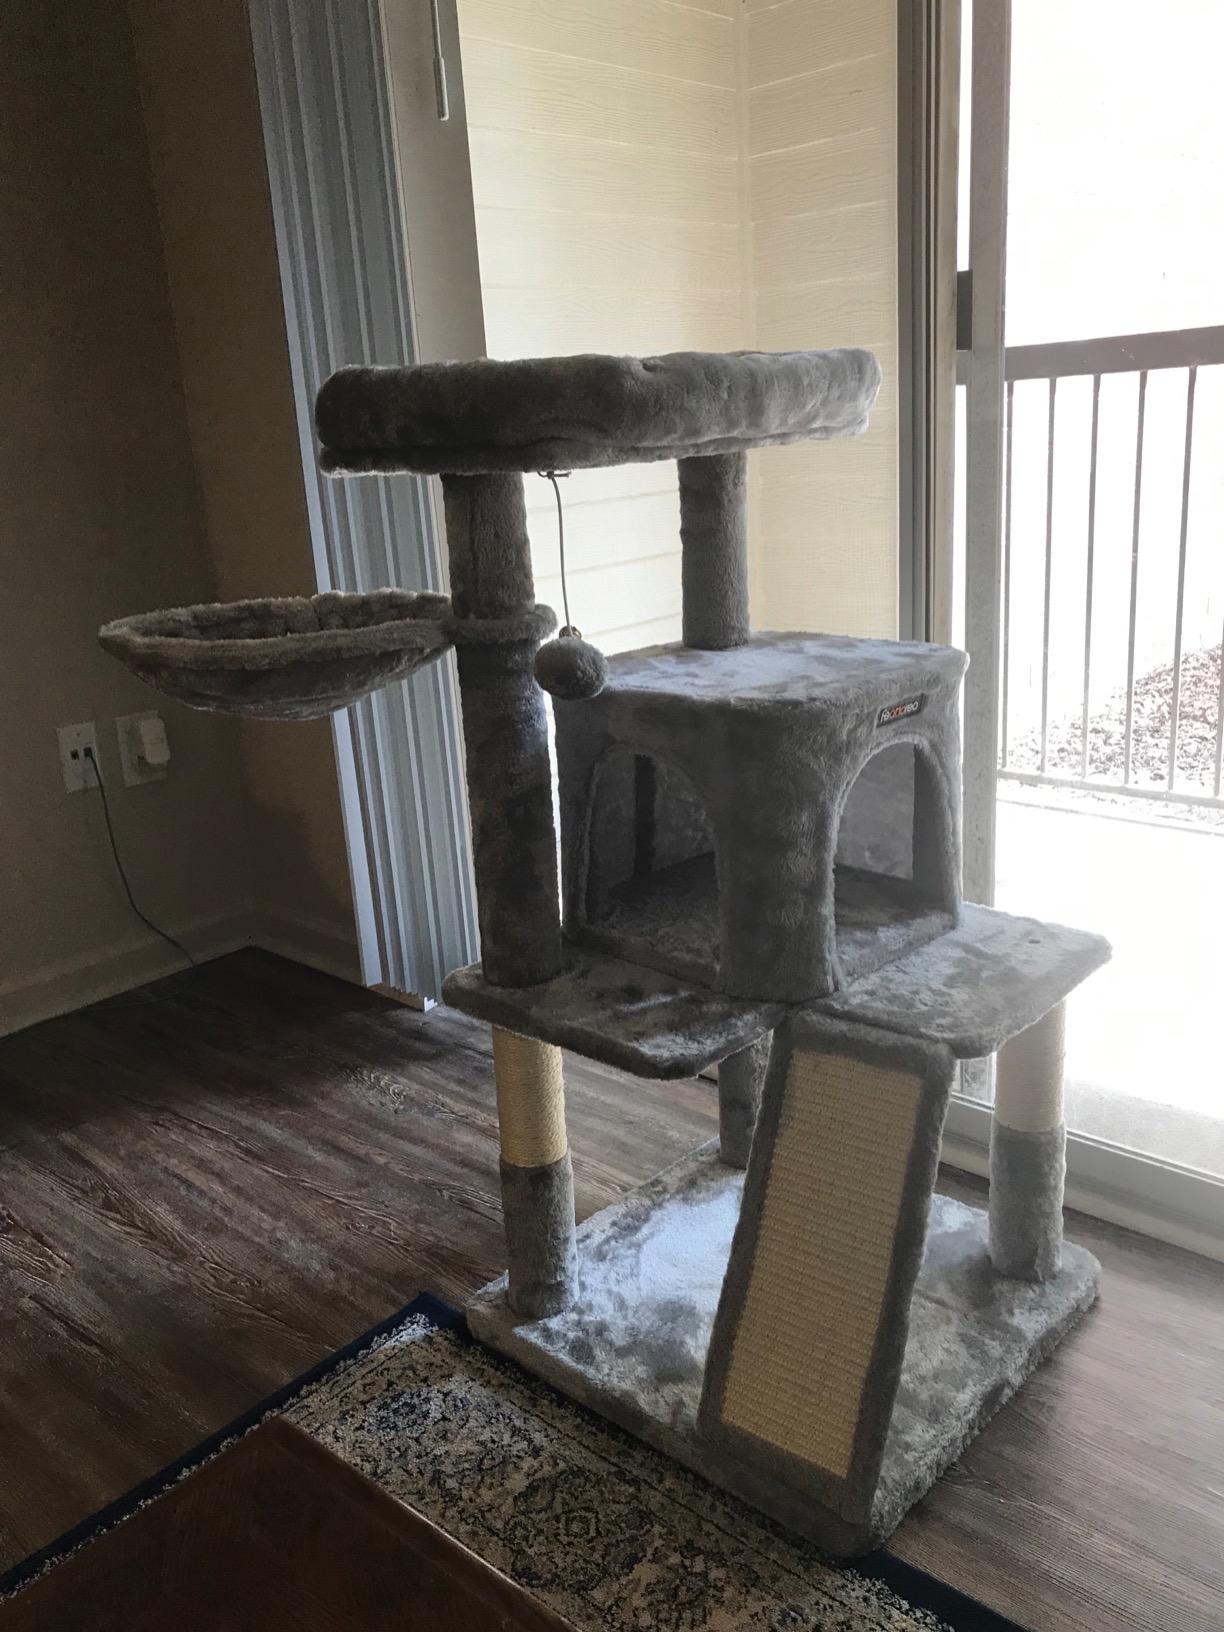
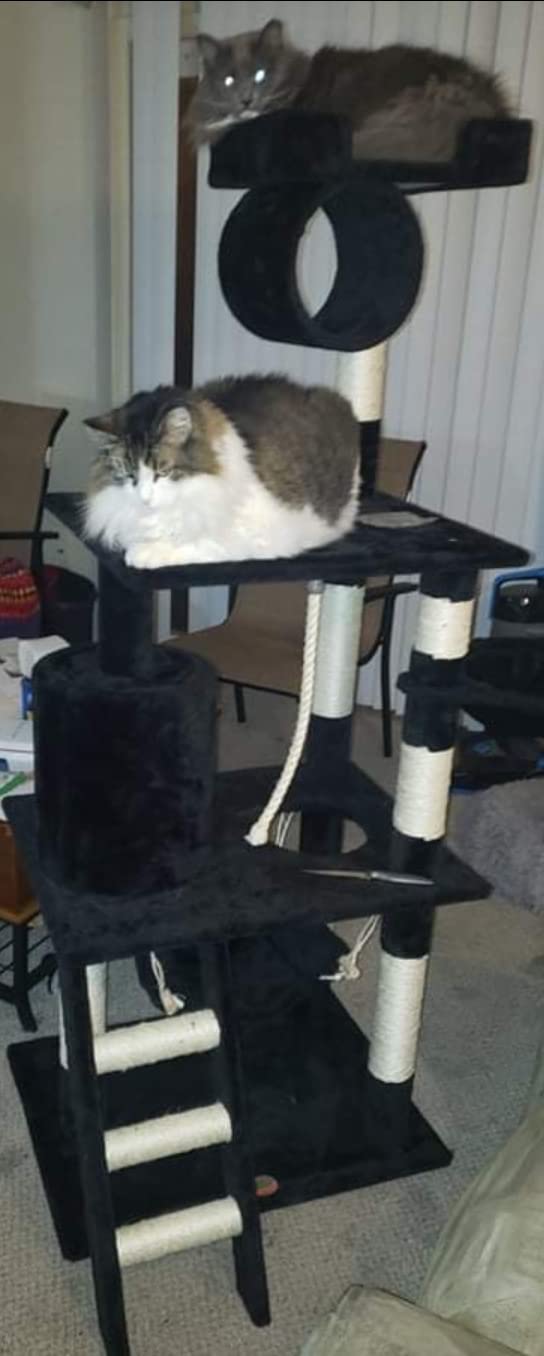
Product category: items_cat tree
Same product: no